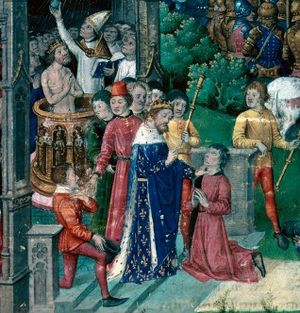
Konge / Kongen som helbreder
Kong Klodevig 1. helbreder en syg, illustration fra 1400-tallet.
"""Rex"" omdirigeres hertil. For andre betydninger af Rex, se Rex.